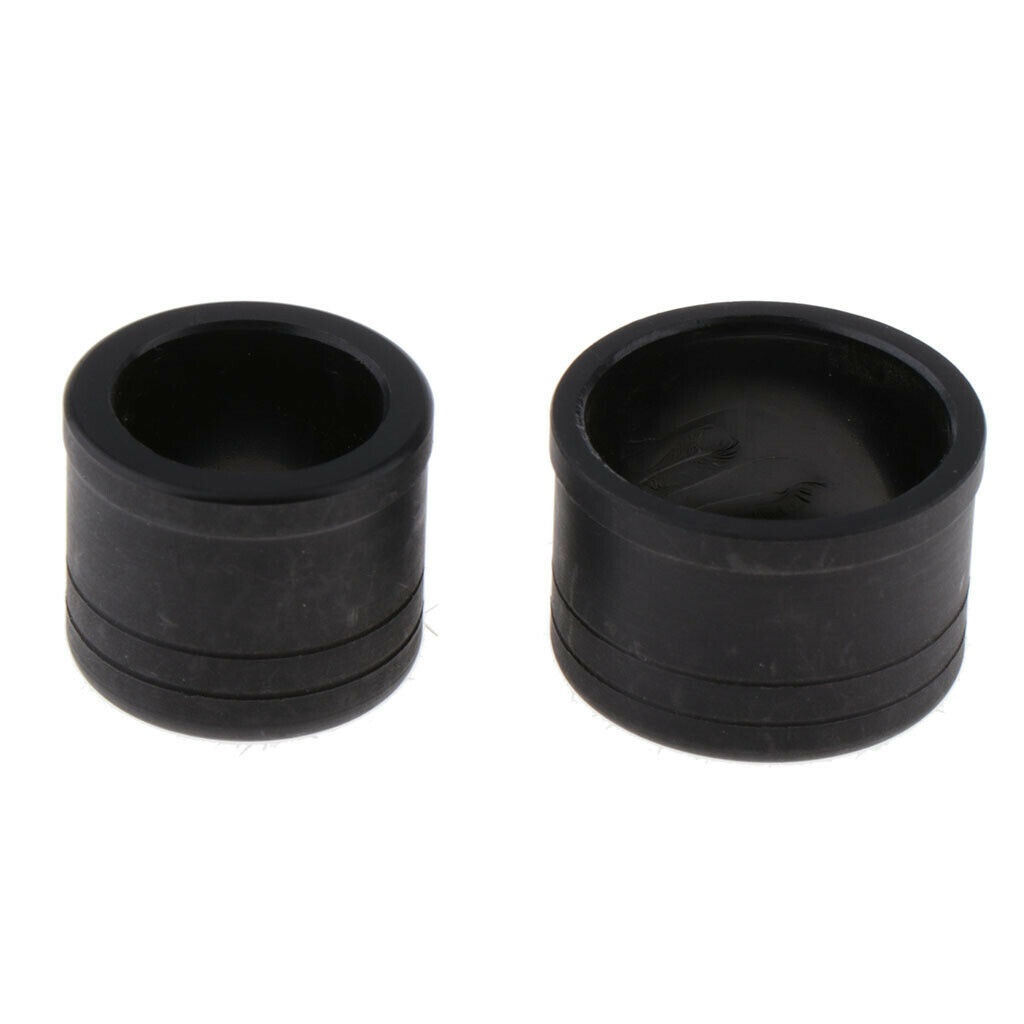
2pcs Black Oboe Protective   Oboe Fittings Musical Instrument Accessories
ITEM NAME:2pcs Black Oboe Protective Oboe Fittings Musical Instrument Accessories Description: Not cause noise, and easy washable When you do not use the instrument, cover it to prevent the dust falling on the mouthpiece, protects your mouthpiece from dirt Durable and easy to carry, small enough to carry anywhere Specification: Material: Neoprene Color: Black Size: Big One Inner Dia: 2.2cm / 0.87inch Small One Inner Dia: 1.6cm / 0.63inch Package Includes: 2pcs Oboe Protective.2pcs Oboe Protective. Color: Black. Not cause noise, and easy washable.
Brand: O2INEW
Category: Arts & Entertainment > Hobbies & Creative Arts > Musical Instrument & Orchestra Accessories > Woodwind Instrument Accessories > Oboe & English Horn Accessories > Oboe Parts > Oboe Small Parts